Biranit

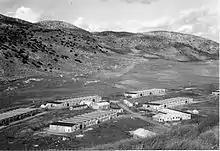
Army camp built on al-Manusra village land in 1948. Evolved into Biranit IDF base.

Biranit ("lit." small fortress) is a military camp and former kibbutz in northern Israel on the border with Lebanon. It is the headquarters of the Galilee Division of the Israel Defense Forces, and is located around a kilometre from the Lebanese border between Sasa and Netu'a.